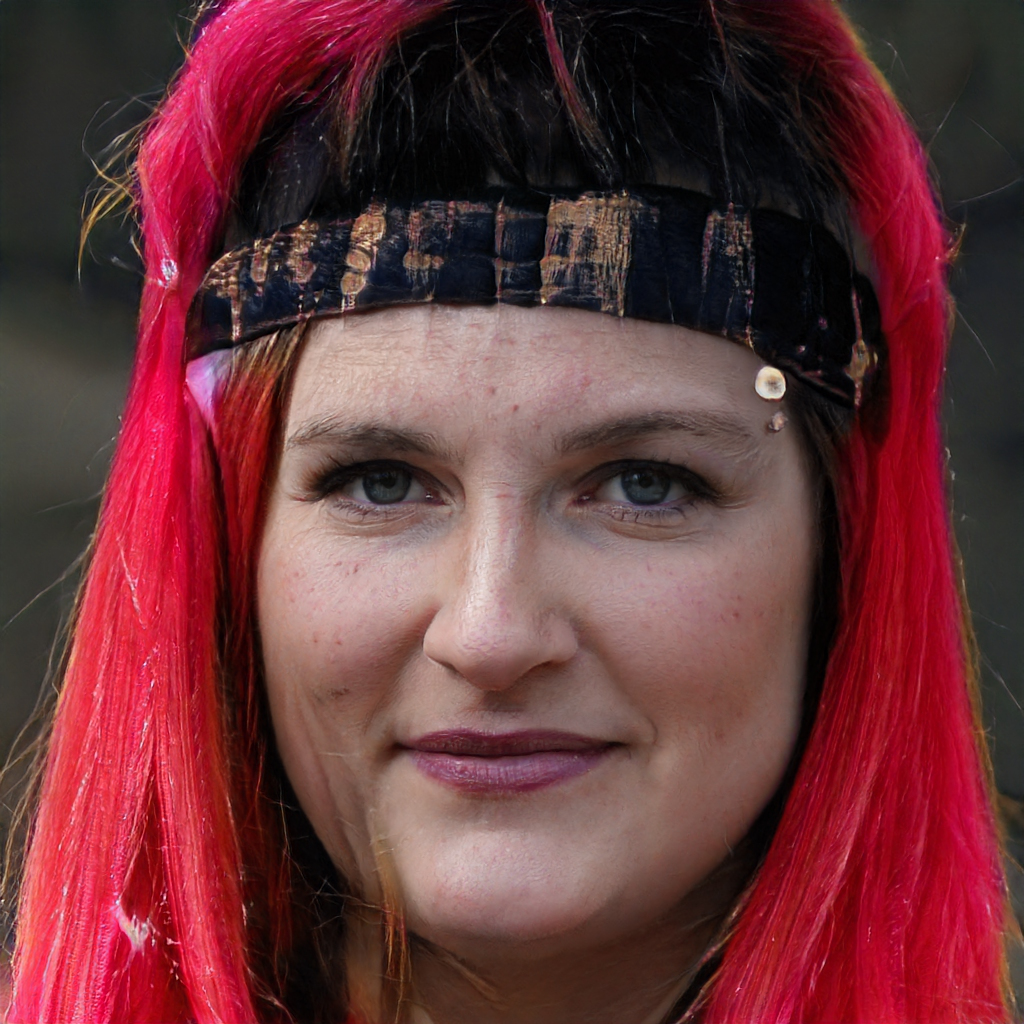
Gender: Female